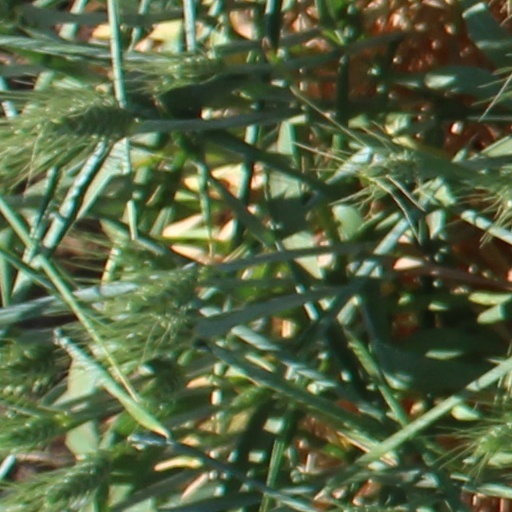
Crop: wheat